Frogmouth

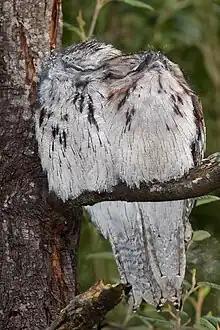
A pair of tawny frogmouths resting in a tree fork during the day

The frogmouths (Podargidae) are a group of nocturnal birds related to owlet-nightjars, swifts, and hummingbirds. Species in the group are distributed in the Indomalayan and Australasian realms.